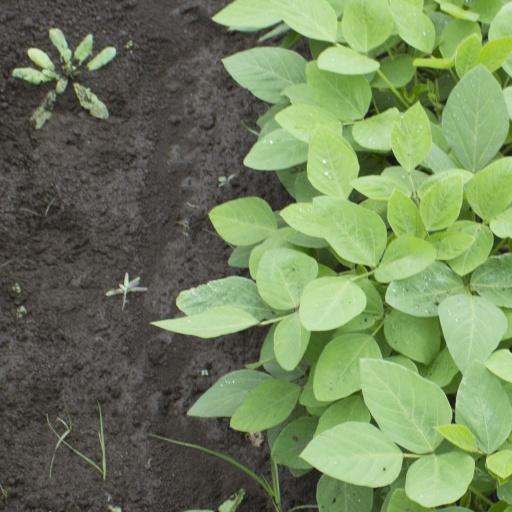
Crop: soybean